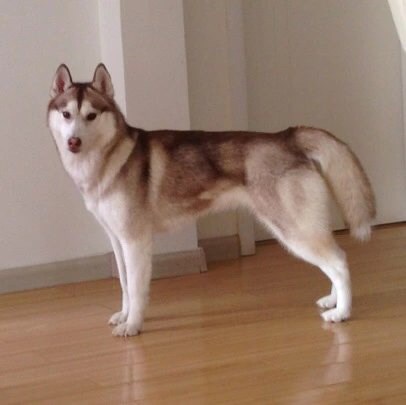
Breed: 1160-n000003-Siberian_husky